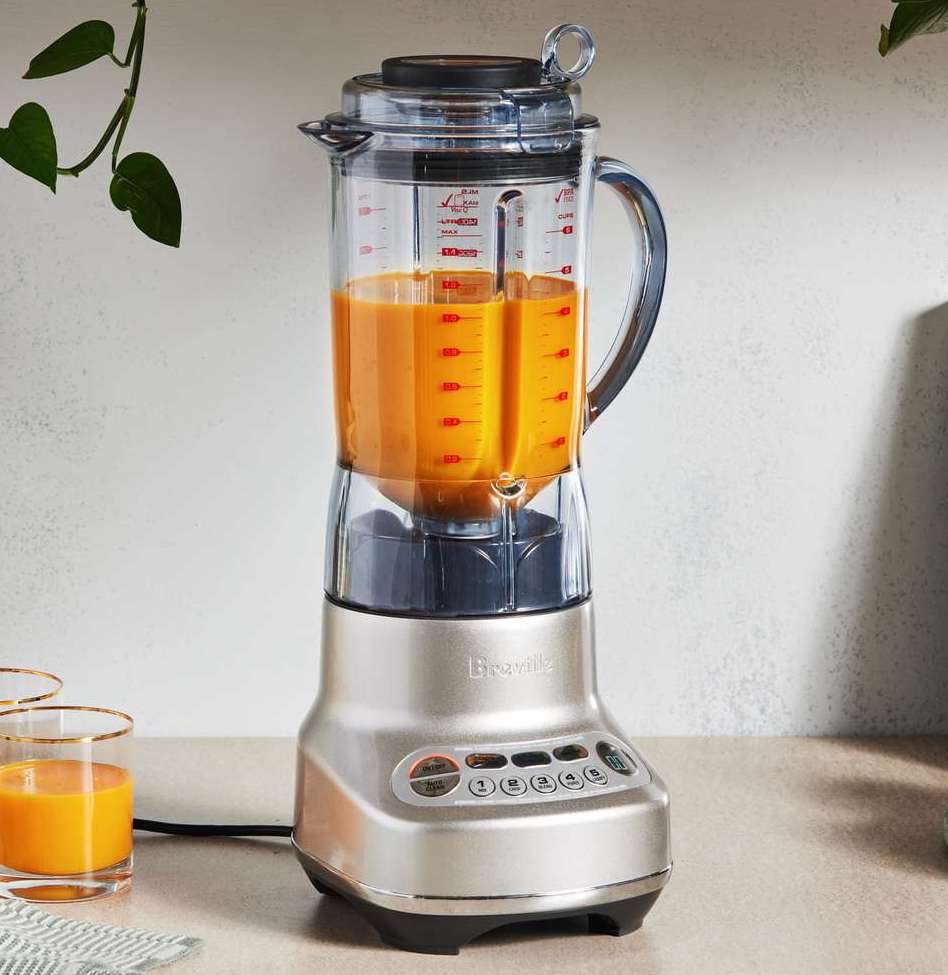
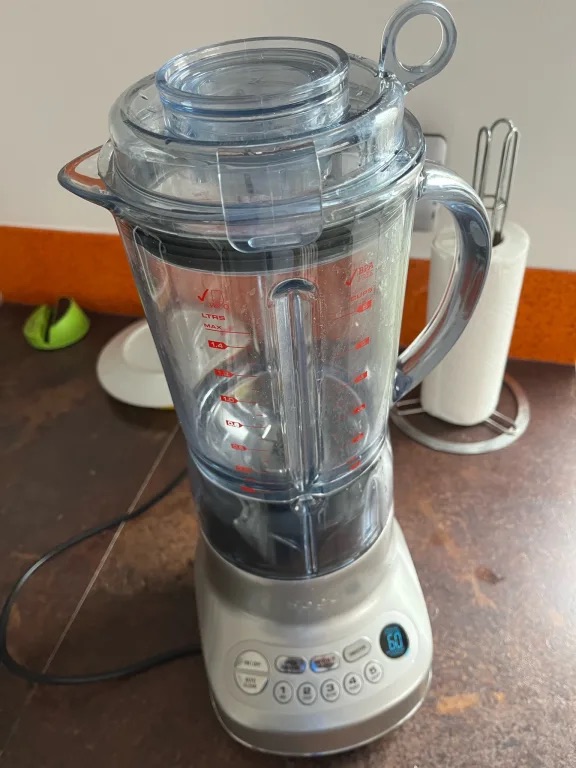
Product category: misc
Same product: yes